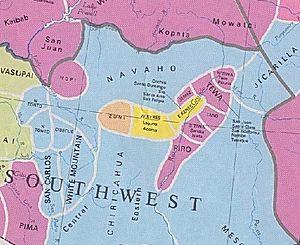
Les indiens Pueblos, de l'espagnol pueblo, sont des Amérindiens vivant dans des pueblos, qui sont des maisons juxtaposées en pierre ou en adobe. Par extension, on utilise le terme pour désigner leurs habitants, bien que les pueblos ne forment pas un peuple unique. Au contraire, il s’agit de tribus distinctes parlant chacune leur langue et ayant chacune leurs spécificités culturelles. On les regroupe cependant sous le nom de Pueblos en raison de leur architecture commune.